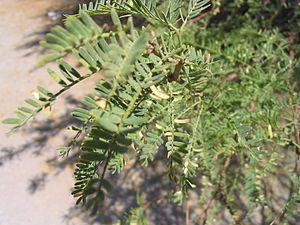
Le tamarugo est un arbre de la famille des Mimosaceae, ou des Fabaceae selon la classification phylogénétique.